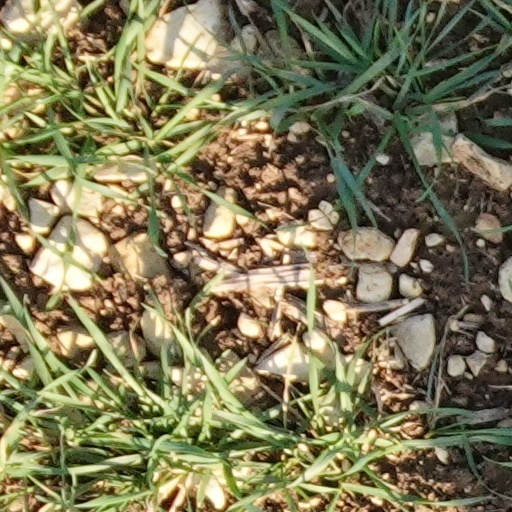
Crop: wheat